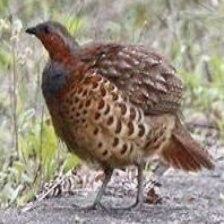
Species: CHINESE BAMBOO PARTRIDGE
Scientific name: BAMBUSICOLA THORACICUS
ImageNet parent category: partridge